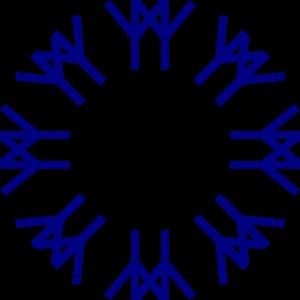
Julien Hébert, né à Rigaud le 19 août 1917 et mort à Montréal le 24 mai 1994 à l'âge de 76 ans, est un dessinateur, peintre, sculpteur et designer ayant apporté une importante contribution au développement du design au Québec.